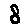
Label: 8